British Rail Class 777

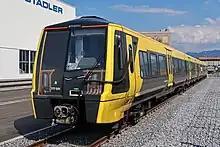
Undergoing preliminary testing in St. Margrethen in Switzerland, with a temporarily-fitted windowless front emergency door

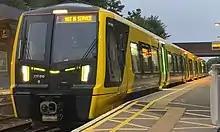
Class 777 with passenger doors open and sliding gap-fillers deployed

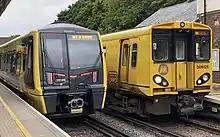
Class 777 alongside

During early October 2018, the bodyshells for the first unit were completed. This unit subsequently underwent pre-delivery dynamic testing in both Switzerland and Germany during late 2019. The first unit, 777003, was delivered to Kirkdale TMD on 16 January 2020. On 16 March 2020, the unit commenced test runs on the Kirkby branch of the Northern Line. By October 2020, ten units had been delivered to Kirkdale TMD.